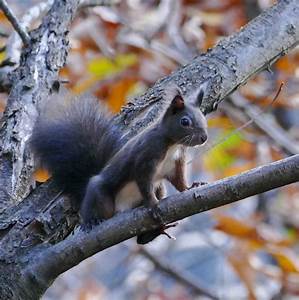
Label: squirrel